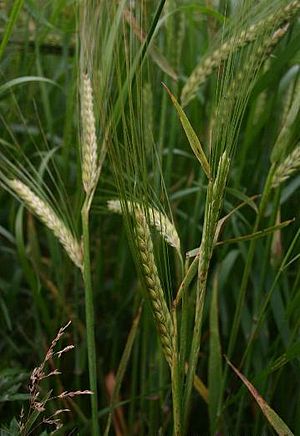
Almindelig byg
Byg kendes let på den lange skedehinde og de kraftige bladtænder uden hår.
Almindelig byg er en plante i bygslægten i græs-familien med spiselige frø som bliver brugt til mad til mennesker og dyr og som malt i ølproduktion. Frøene har en hård ydre celluloseskal, som må fjernes inden madlavning. Byg er den næstvigtigste dyrkede kornart herhjemme, og har et højt indhold af kiselsyre. Hel byg kan koges som ris.